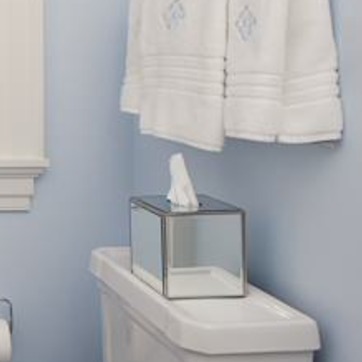
Material: paper